Wessem-Nederweert Canal

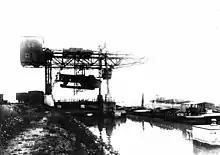
A coal trestle on the Juliana Canal

In 1917 the design of the Wessem-Nederweert Canal was ready, and a disappropriation law was brought to parliament. The canal would run from Wessem to Nederweert, where it met the Zuid-Willemsvaart. Near the Meuse Panheel Lock would control the water level in the canal. On the Zuid-Willemsvaart, locks 14 and 15 would be demolished. A new Lock 15 would be built on the Zuid-Willemsvaart just upstream of the junction with the Wessem-Nederweert Canal. Another lock was planned at the start of the Noordervaart. These three locks were planned to get a lock chamber of 65 m long, a passage width of 7.50 m, and a depth of 2.50 m. The canal itself would be 30 m wide at the surface. A the bottom it would be 16 m wide, and deep 2.70 m in the center, and 2.50 m at the edges. Air draft for the fixed bridges would be 5.20 m. The disappropriation did take a later expansion to 2,000 tons ships into account.